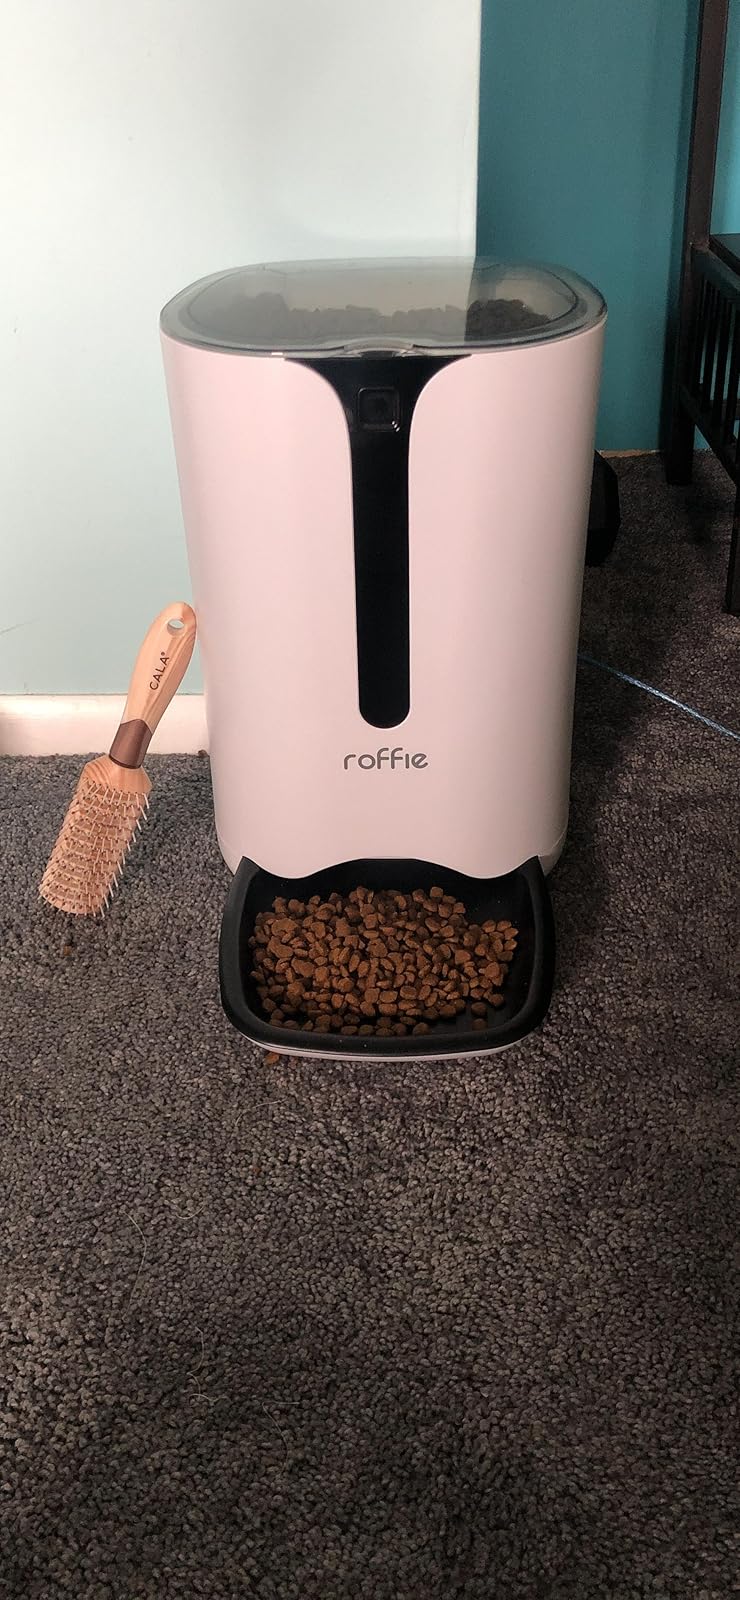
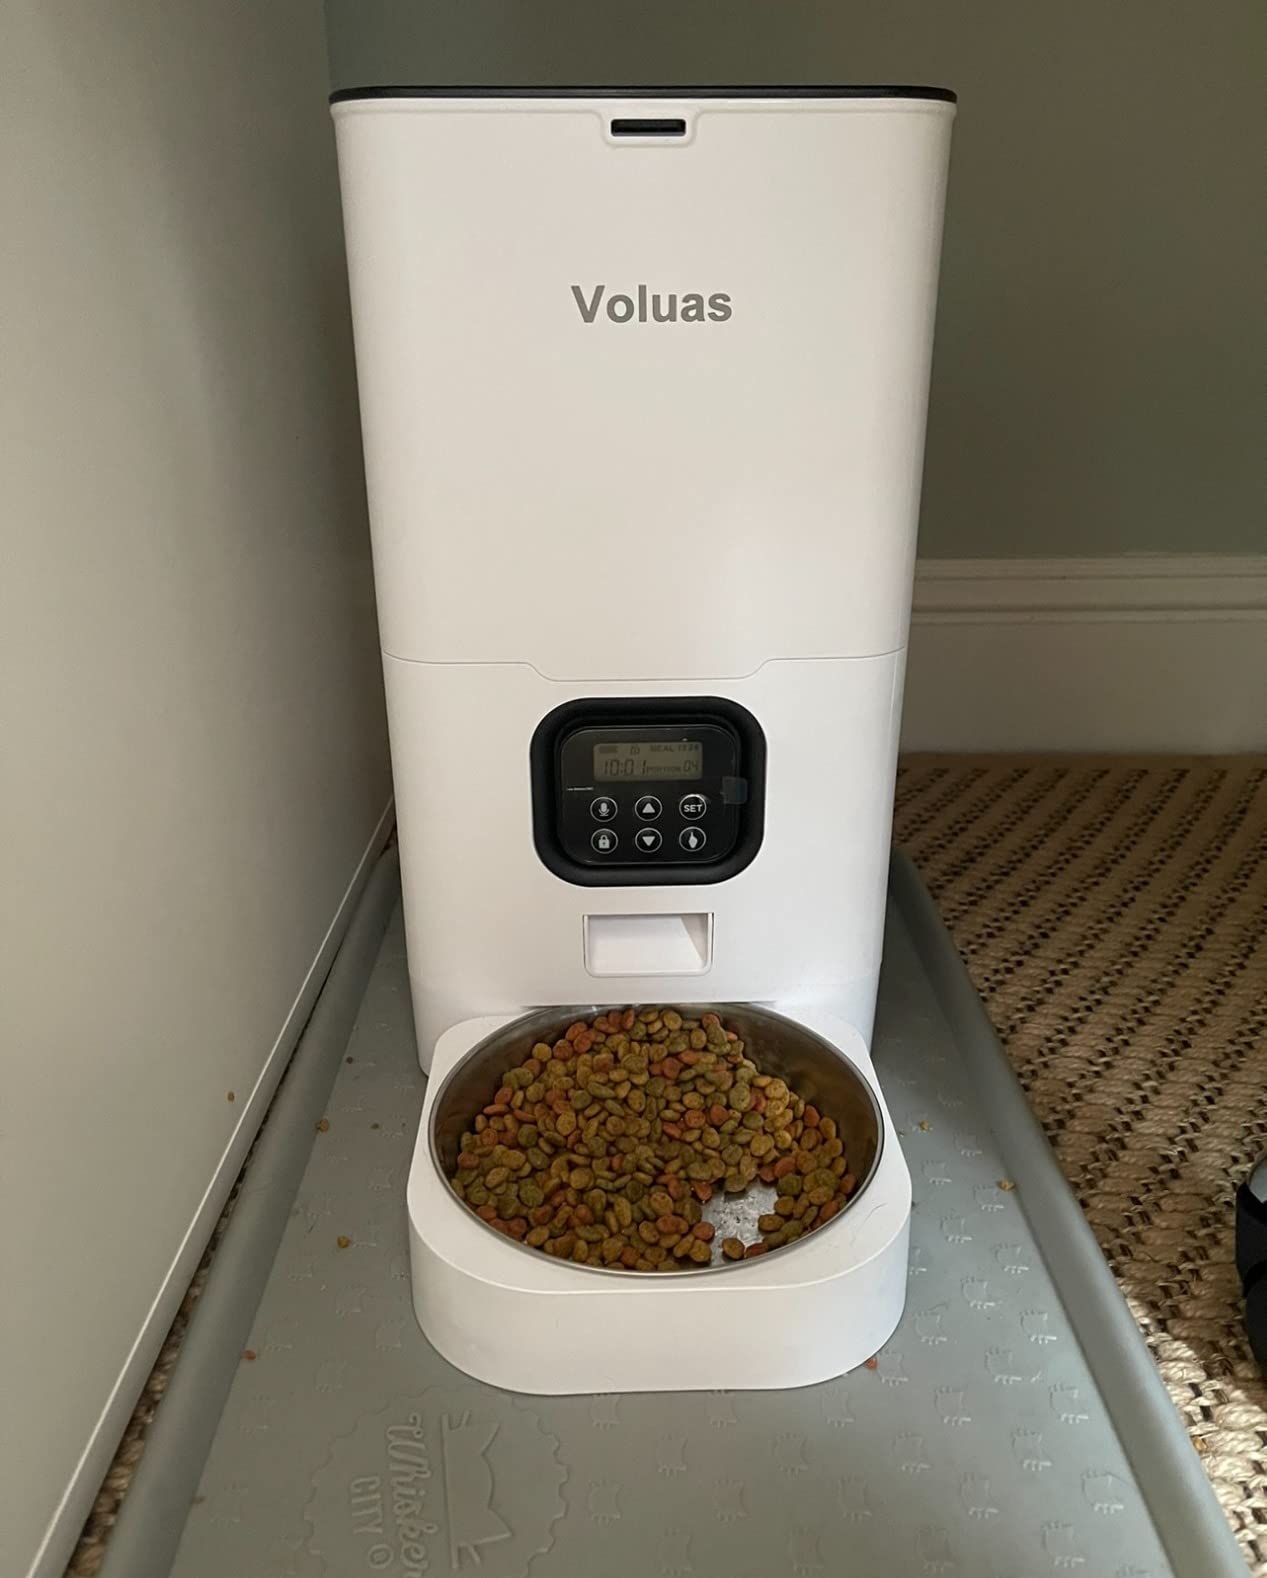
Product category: items_feeder
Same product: no